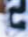
Number: 2